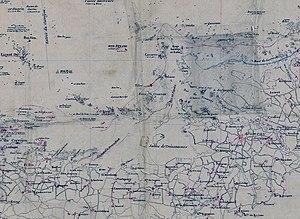
Carte de la région de Guissény vers 1780.
Guissény [giseni] est une commune du département du Finistère, dans la Région Bretagne, en France.